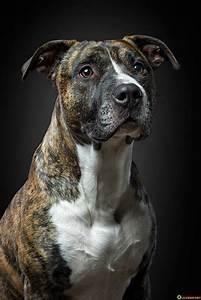
dog